1974 All-Ireland Senior Ladies' Football Championship final

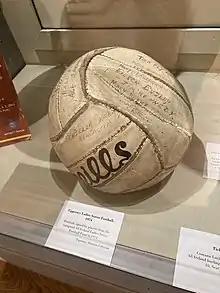
Ball used in the 1974 Ladies Football Final, signed by Tipperary team and management (Tipperary Museum of Hidden History)

The 1974 All-Ireland Senior Ladies' Football Championship Final was the first All-Ireland final. It featured Tipperary and Offaly. Tipperary won the final by 2–3 to 2–2. Towards the end of the first half, Tipperary were leading by 1–2 to 0–0. However within minutes of the restart Offaly took the lead with a goal. Tipperary came back and, with about eight minutes to go, went ahead with a point from a free. Brendan Martin, was a pioneering organiser of ladies' Gaelic football in both Offaly and Dublin, provided a trophy and it was presented to the Tipperary captain, Kitty Ryan, by the Offaly captain, Agnes O'Gorman. The trophy subsequently became known as the Brendan Martin Cup. Brendan Martin died in 2024.